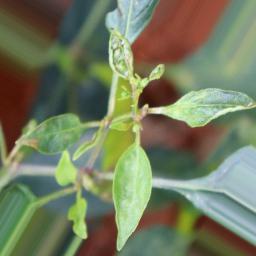
Label: mites_and_trips